Eastland Mall (Charlotte, North Carolina)

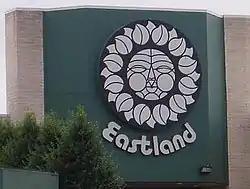
Eastland Mall logo/entrance

Eastland Mall was a shopping mall in Charlotte, North Carolina. The center opened on July 30, 1975, as the then-largest mall in North Carolina with three anchor department stores, Belk, J.C. Penney, and Ivey's. A Sears, Roebuck and Company store joined four years later. The mall was owned by Glimcher Realty Trust and the City of Charlotte. Glimcher requested the mall be put into receivership due to heavy debt, and there were reports of the mall entering foreclosure. LNR sold the interior space in the mall to Boxer Properties of Houston for $2 million. It ceased operations on June 30, 2010, and was purchased by the city of Charlotte from Boxer Properties, and the owners of the vacant anchors in hopes of selling it to a developer.